History of Los Angeles

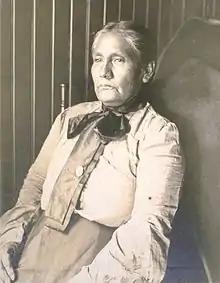
Narcisa Higuera, one of the last fluent speakers of the Tongva language, played a crucial role in its preservation.

According to historian Mary P. Ryan, "The U.S. army swept into California with the surveyor as well as the sword and quickly translated Spanish and Mexican practices into cartographic representations." Under colonial law, land held by grantees was not disposable. It reverted to the government. It was determined that under U.S. property law, lands owned by the city were disposable. Also, the "diseños" (property sketches) held by residents did not secure title in an American court.